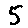
Label: 5